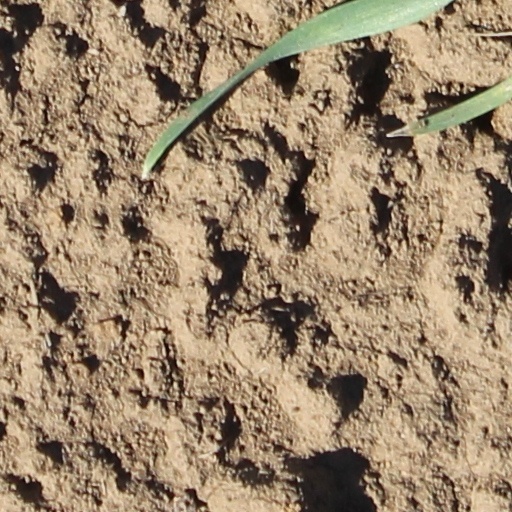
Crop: wheat